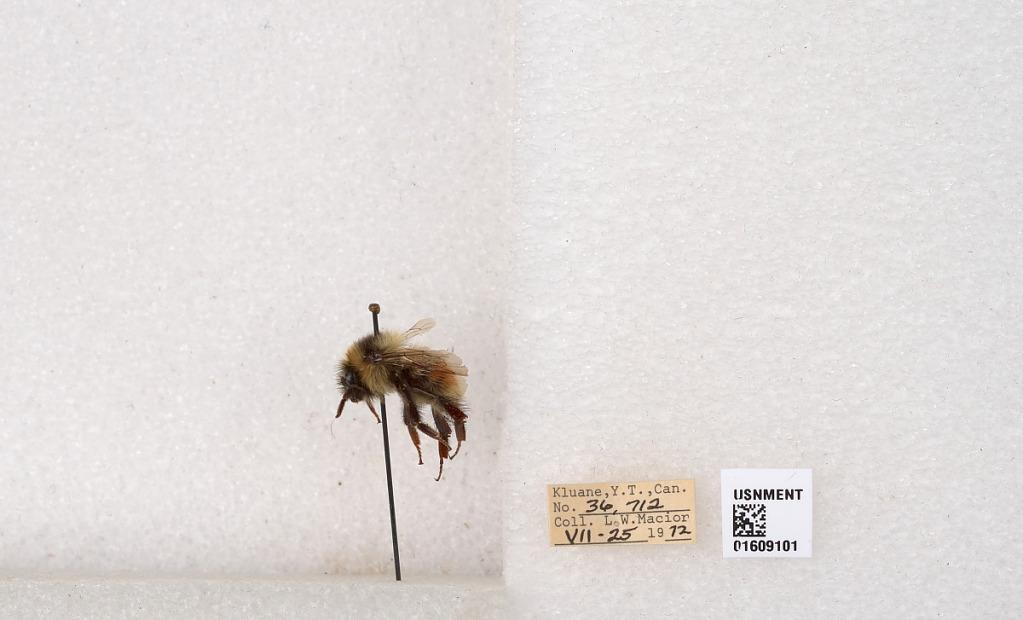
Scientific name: Bombus (Pyrobombus) sylvicola Kirby
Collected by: L. Macior
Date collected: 1972-7-25
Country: Canada
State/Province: Yukon Teritory
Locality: Kluane National Park and Reserve
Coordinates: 60.7493, -139.504